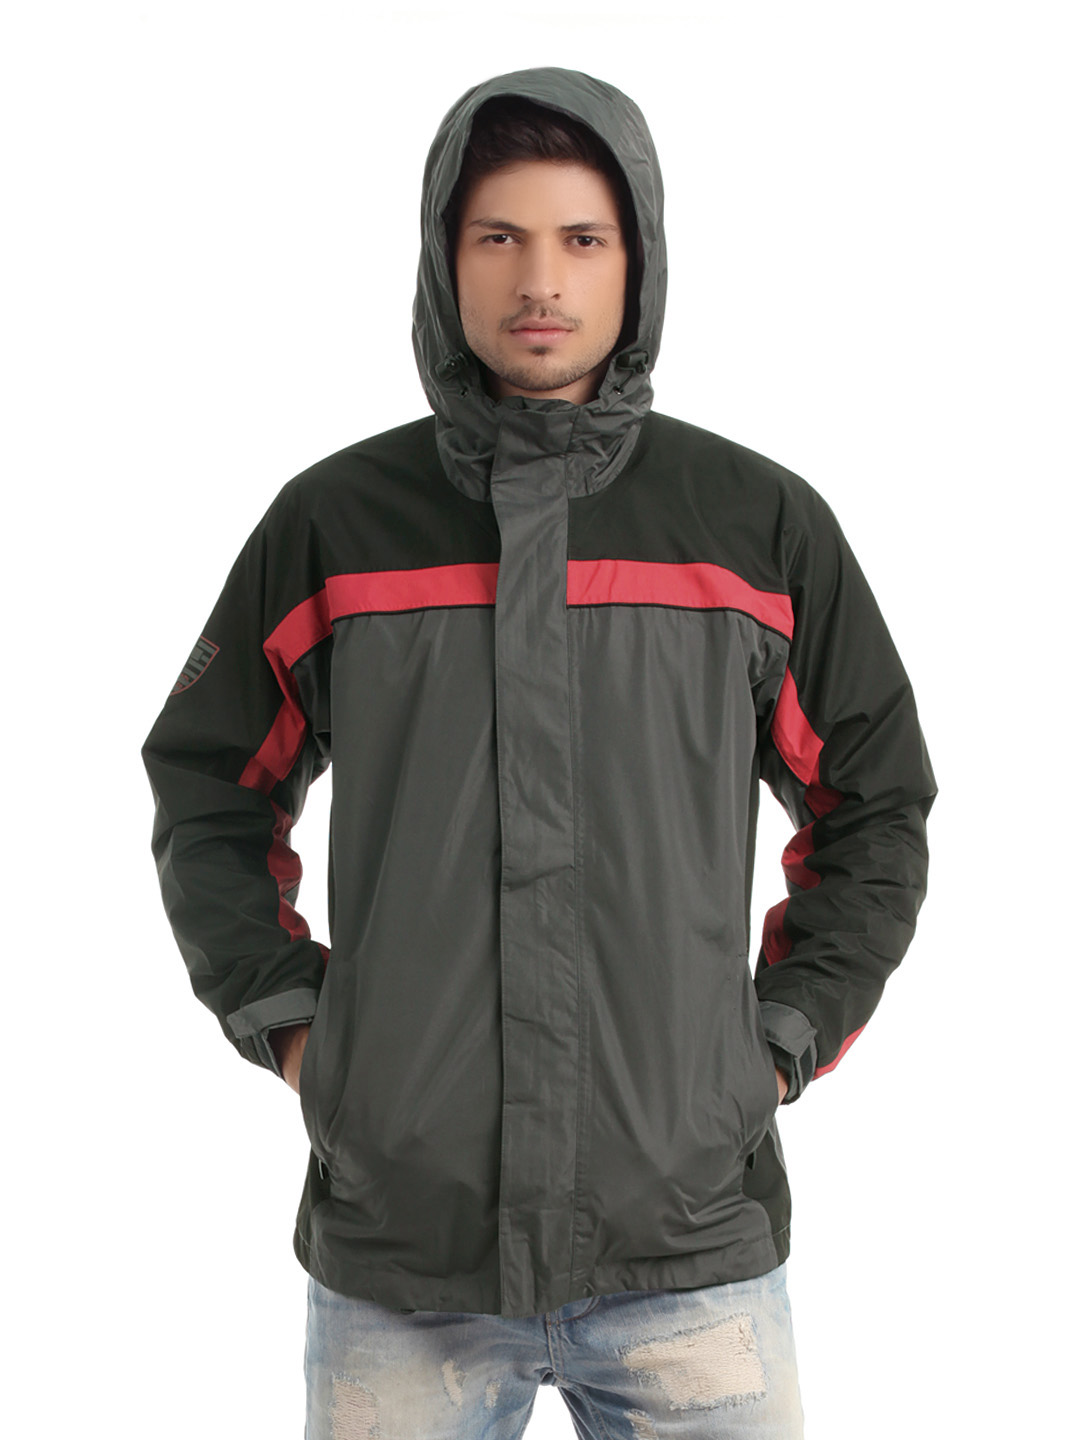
Just Natural Unisex Charcoal Rain Jacket
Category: Apparel / Topwear / Rain Jacket
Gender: Unisex
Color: Coffee Brown
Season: Summer 2012
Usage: NA